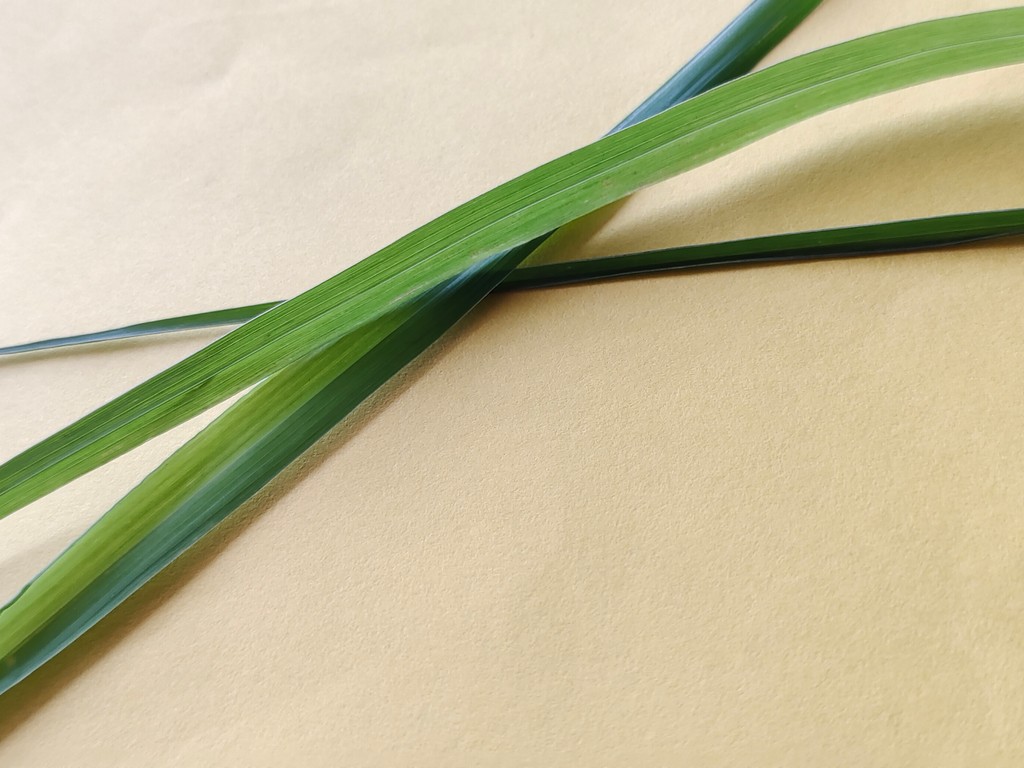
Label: Healthy